History of Gujarat

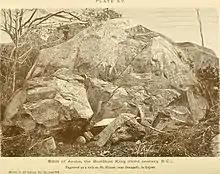
The Junagadh Rock inscription, which attests to Maurya rule over Gujarat

During the end of the Indus Valley Civilisation, there was a migration of people from Sindh to Gujarat forming the Rangpur culture.